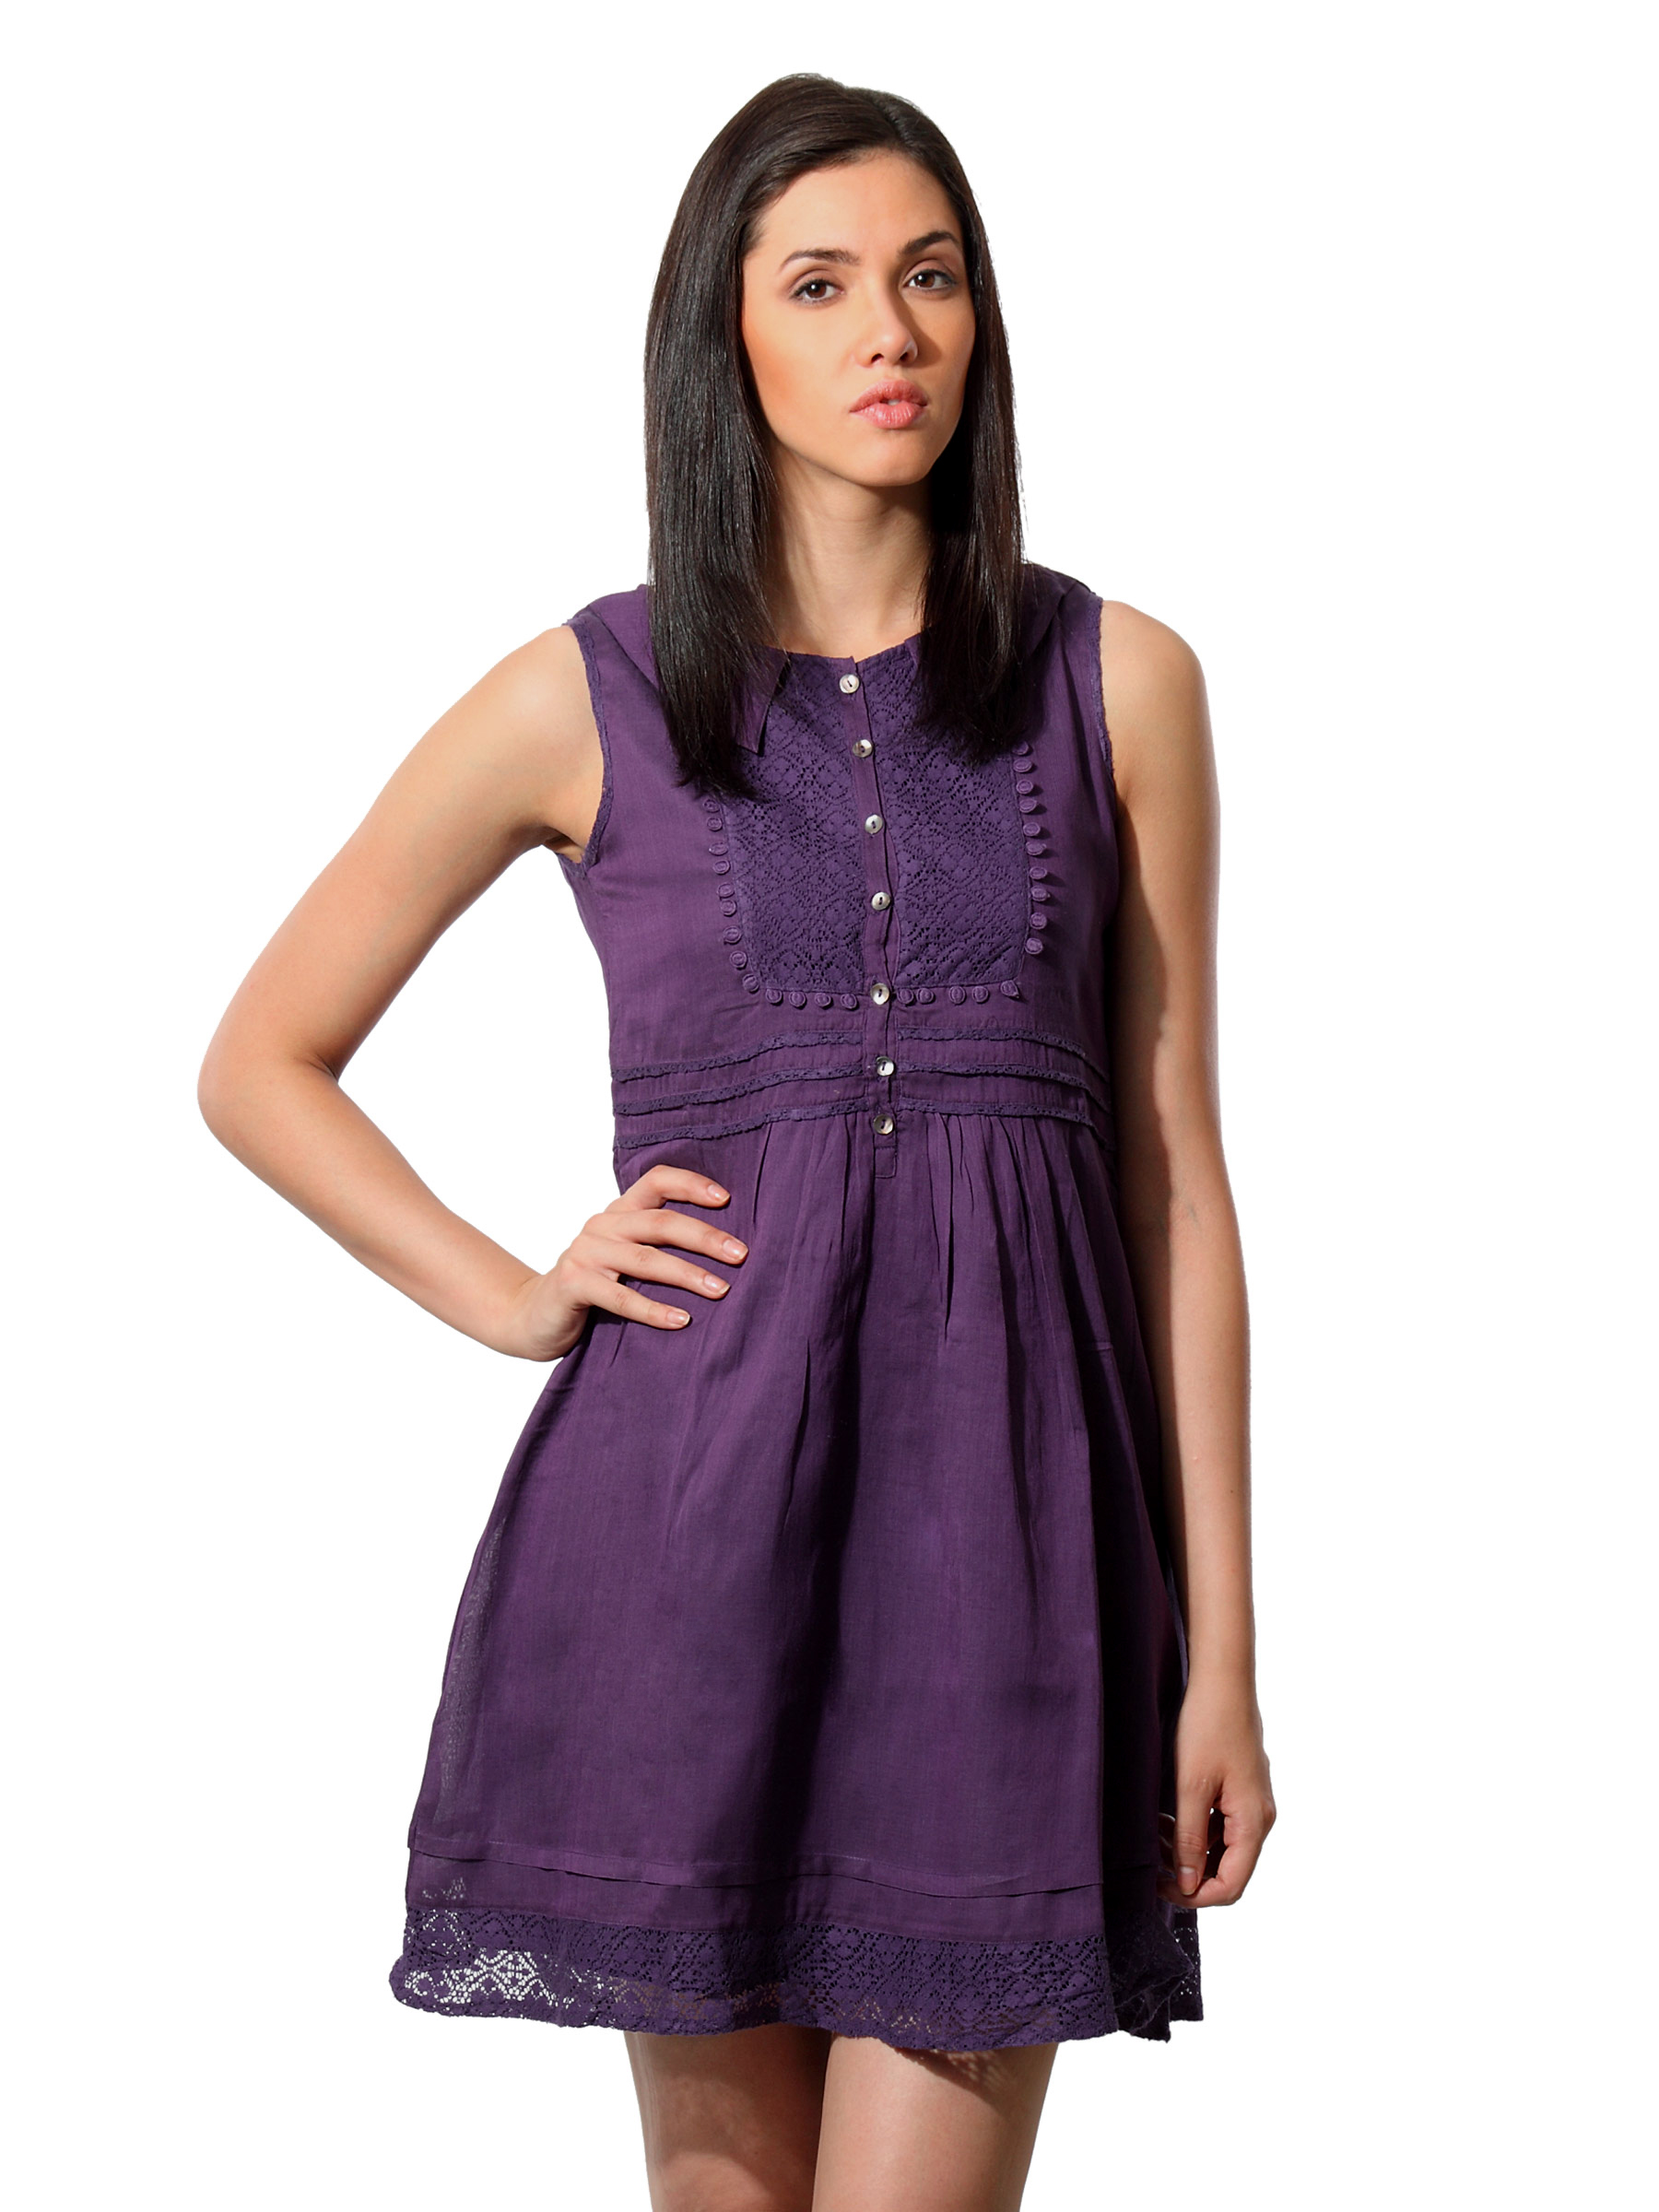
Mineral Women Purple Dress
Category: Apparel / Dress / Dresses
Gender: Women
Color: Purple
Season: Summer 2012
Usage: Casual